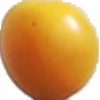
Label: cherry_wax_yellow